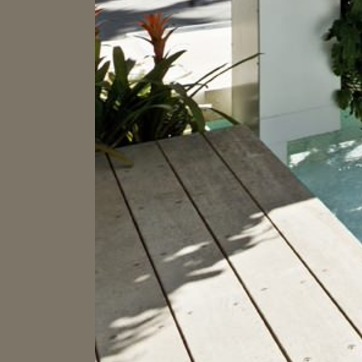
Material: wood